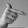
ASL letter: T